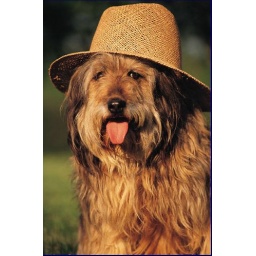
dog in hat